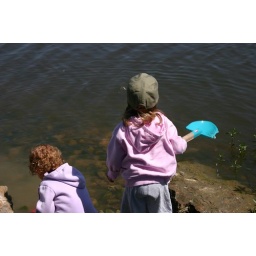
Throwing water in the lake with a shovel